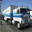
Label: truck